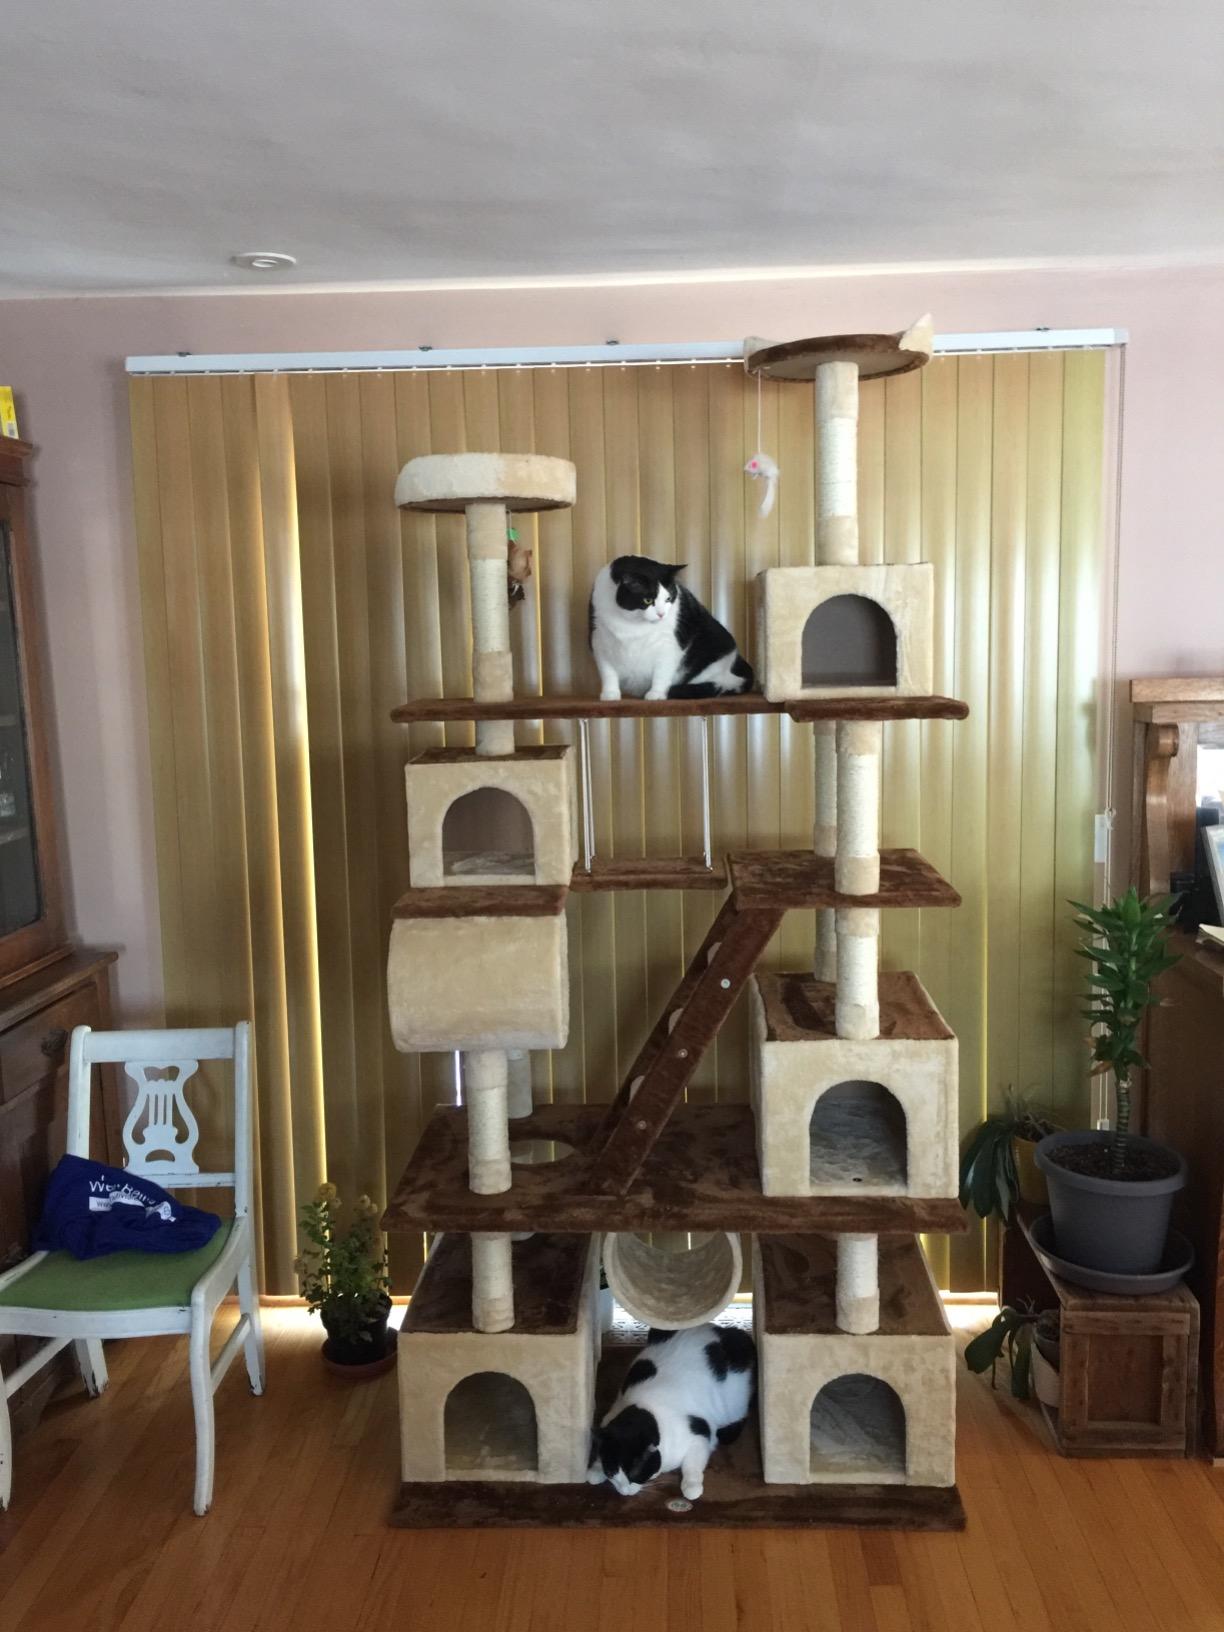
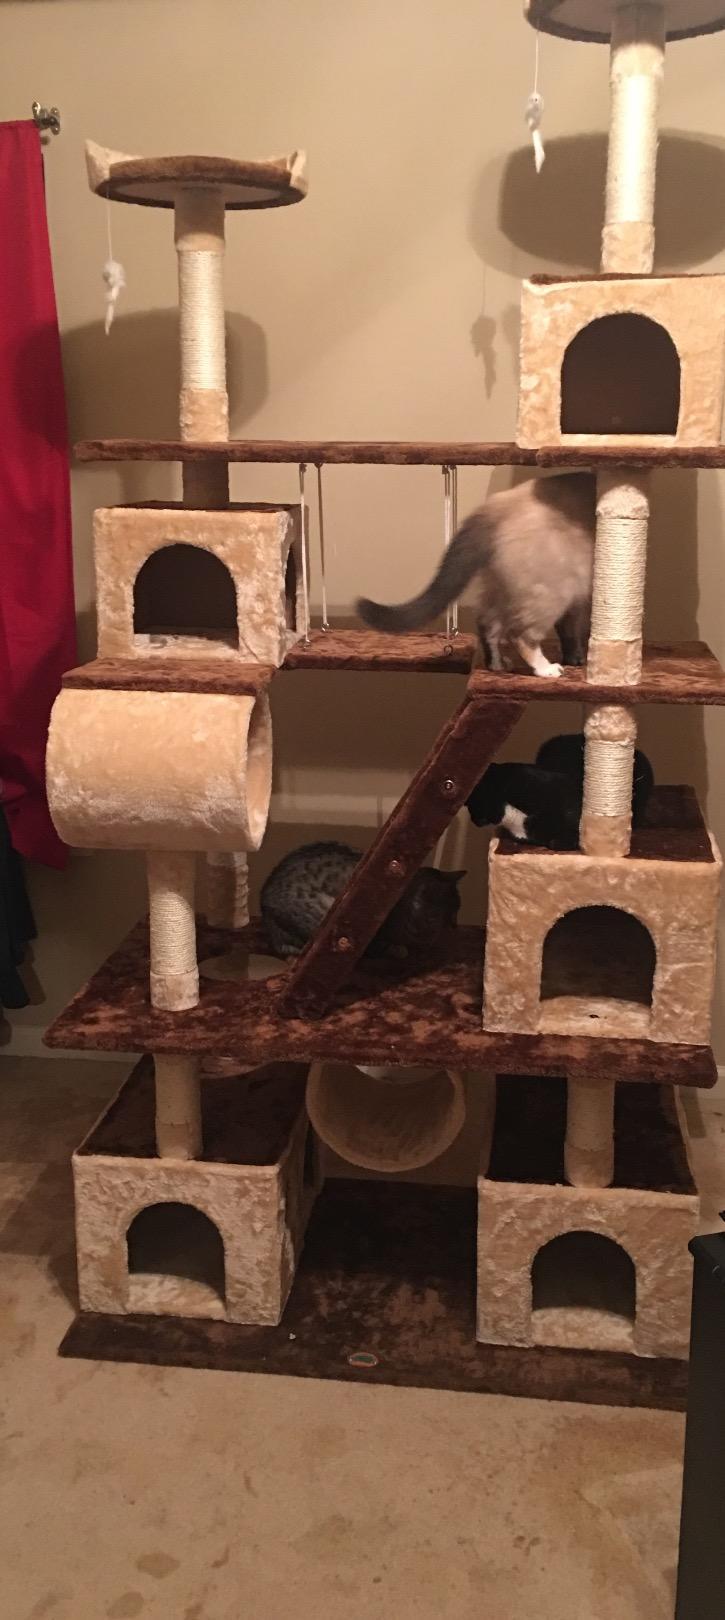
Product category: items_cat tree
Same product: yes